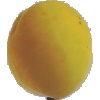
Label: Peach 2